Etō Shinpei

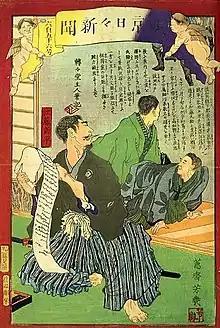
Etō Shinpei during the Saga Rebellion ("Tōkyō Nichinichi Shimbun", Utagawa Yoshiiku, 1874)

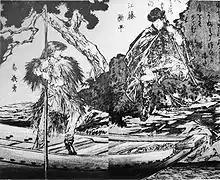
Etō Shinpei and Shima Yoshitake as fugitives 1874

Etō was born into a crestless and poor samurai family in Yae (modern-day Saga), in Hizen Province (present-day Prefectures of Saga and Nagasaki), on the island of Kyushu. He lived near the house of Sagara Chian (Tomoyasu) who also played an influential role in Meiji Japan. In 1848 Etō entered the school of the Nabeshima Clan and soon drew attention as a gifted young man, but after his father lost his employment, he continued his studies in a private school run by Edayoshi Shinyō, an ardent adherent of National Studies ("Kokugaku"). Together with other ambitious young samurai such as Ōkuma Shigenobu, Soejima Taneomi, Ōki Takatō, Shima Yoshitake, Etō joined the "Gizai-dōmei" ("Ceremonial League") established by Edayoshi in 1850. Three years later he wrote a paper ("Tokaisaku"), in which he propagated the opening of Japan and a series of plans to gain economic and military strength. After his marriage (1857) he worked for the Saga domain.